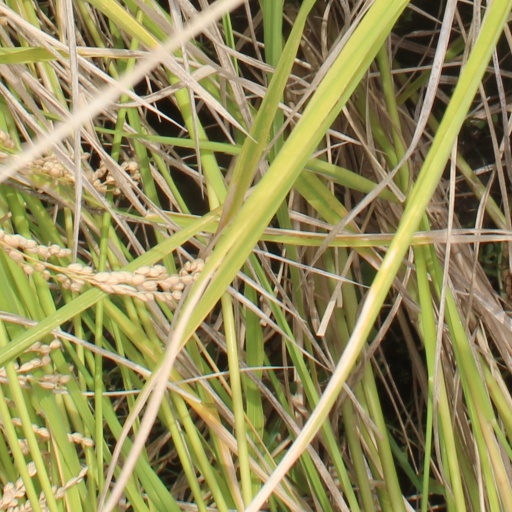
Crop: rice